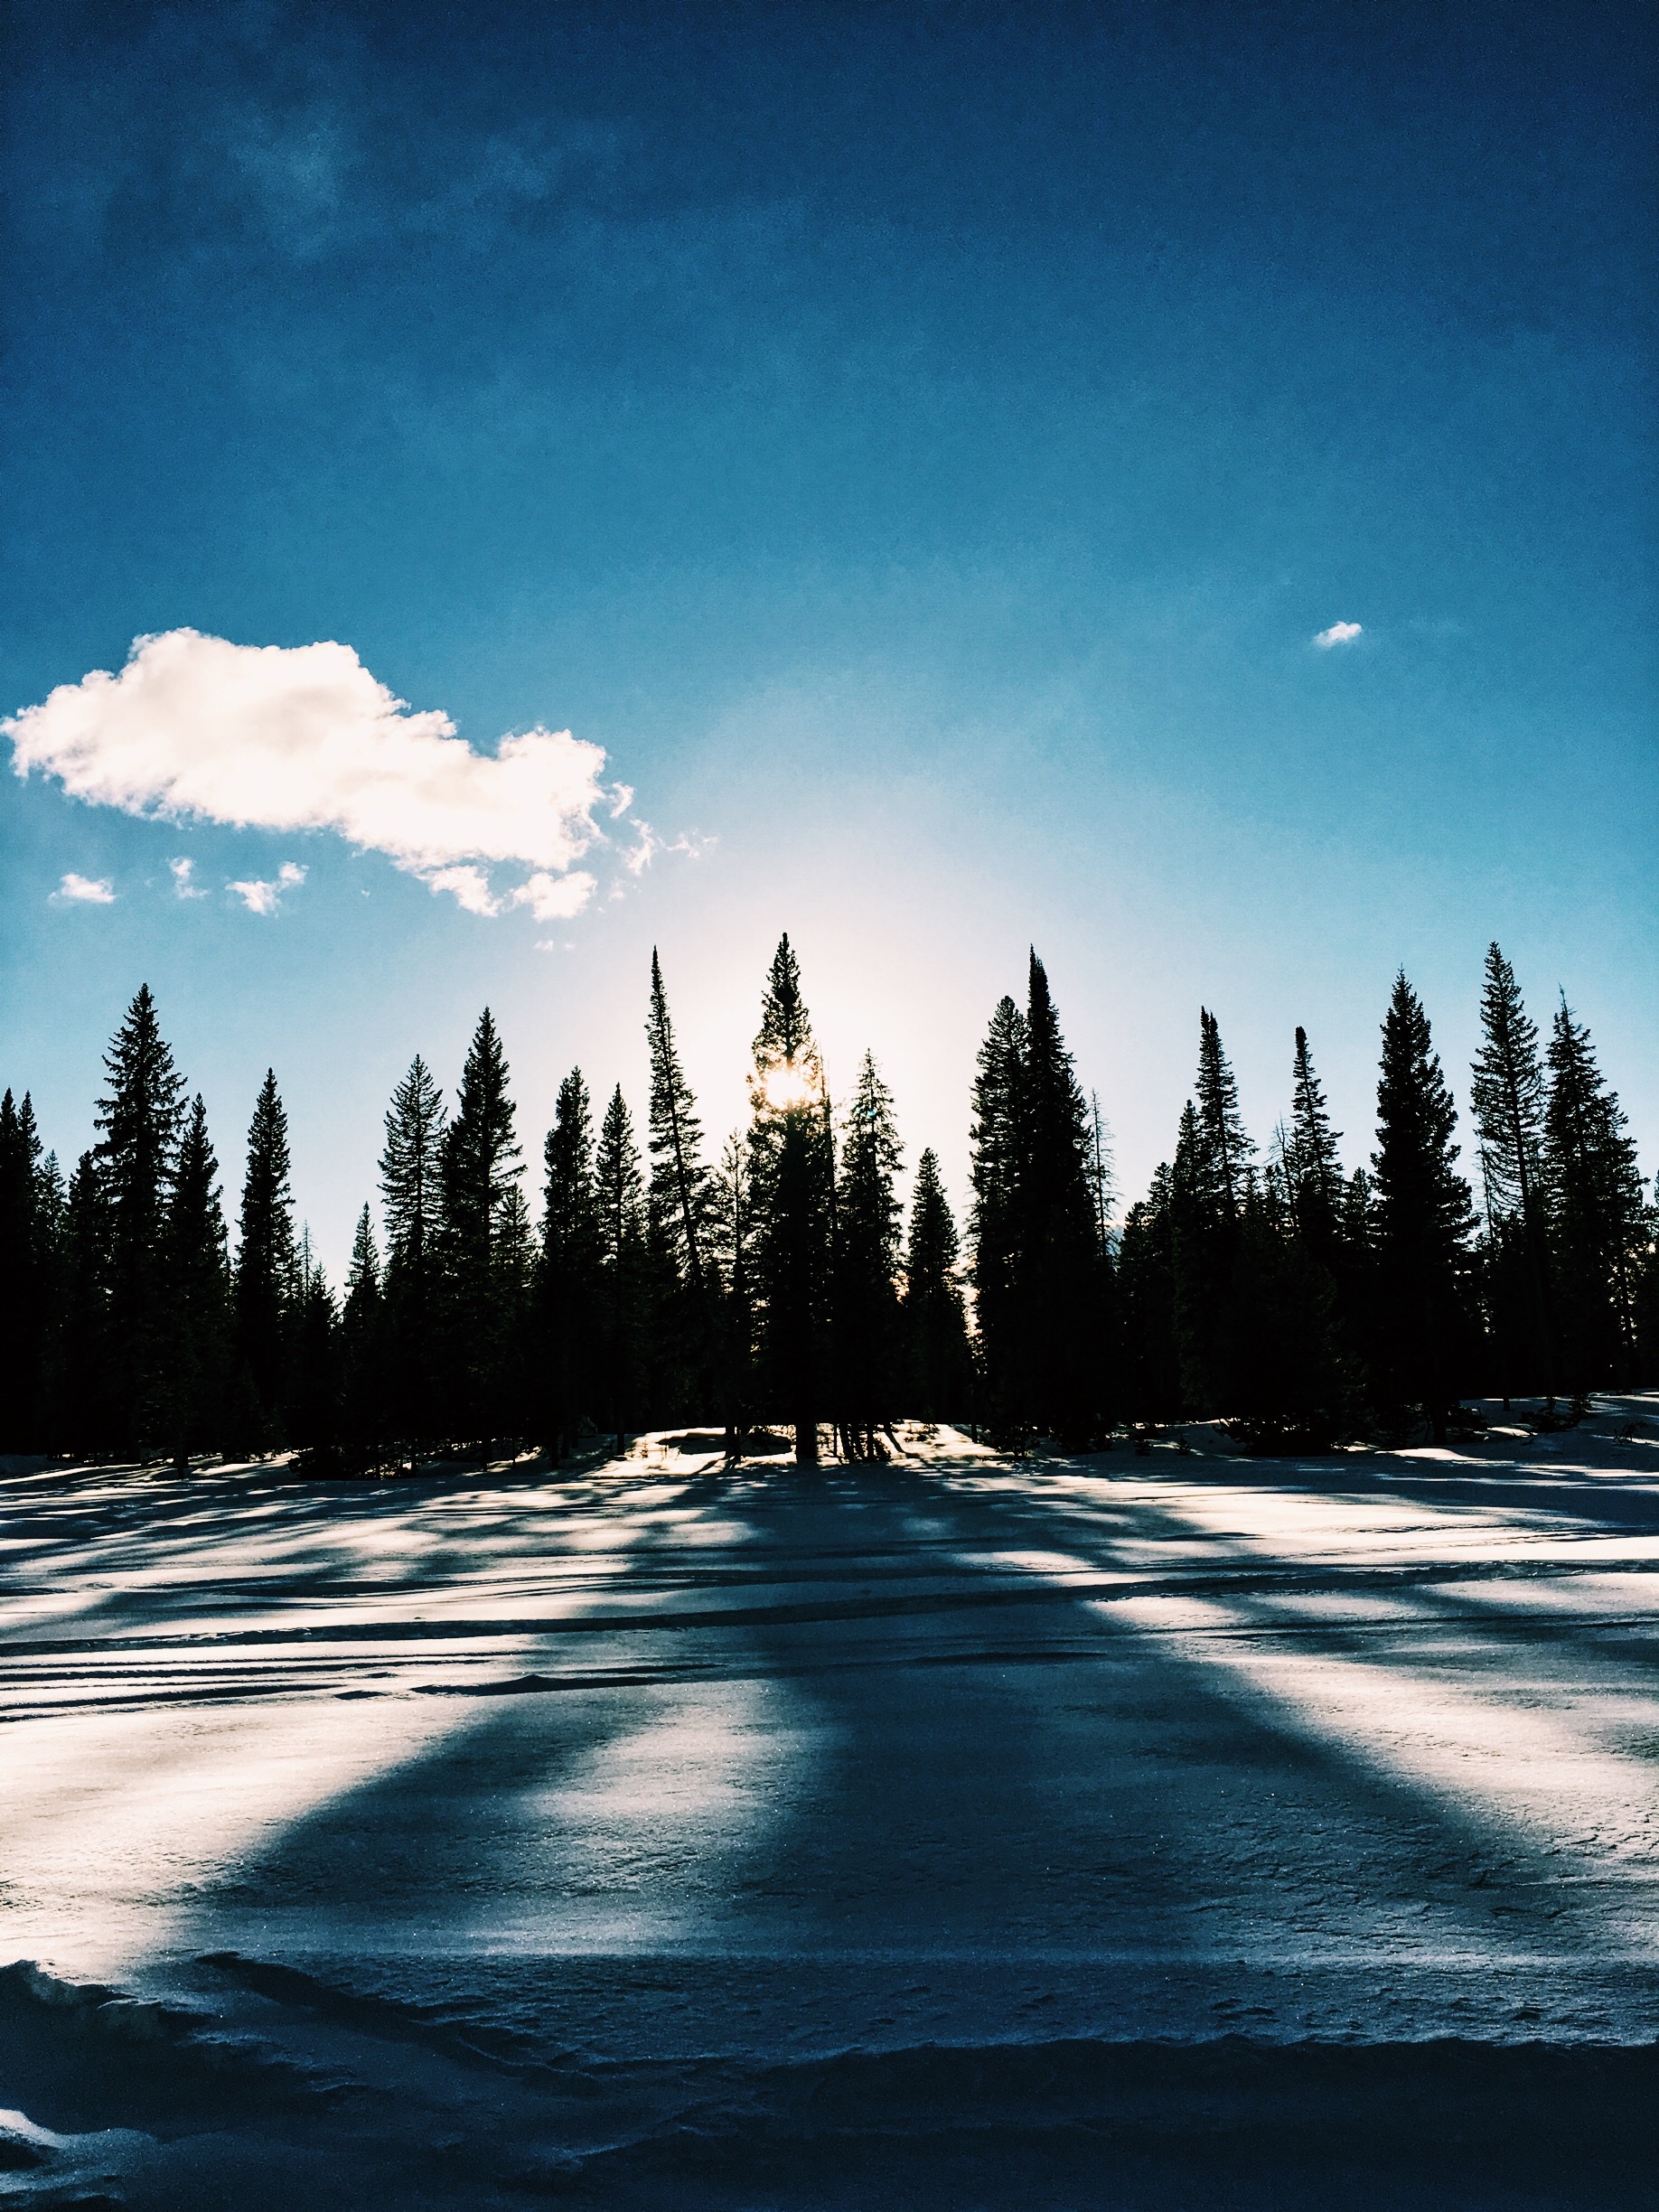
landscape, tree, nature, horizon, mountain, snow, winter, cloud, sky, sunrise, sunlight, morning, dawn, mountain range, dusk, ice, evening, reflection, weather, season, atmospheric phenomenon, mountainous landforms, computer wallpaper